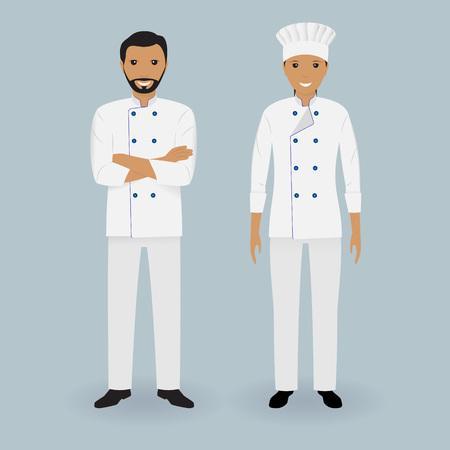
couple of male and female chefs standing together on a light background .